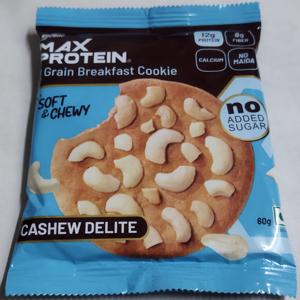
Label: plastics